Pinegrove (band)

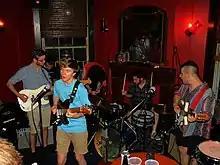
Pinegrove performing in New Orleans in 2014.

Pinegrove was formed in Montclair, a township in New Jersey, in 2010. Singer-songwriter Evan Stephens Hall and drummer Zack Levine met in childhood, during which their fathers played in a cover band together. The former two first began playing music together at seven years old, forming their first band, the Pug Fuglies, in the sixth grade. During the next grade, the duo began playing together in Dogwater, an experimental grunge band, which they focused on throughout high school. Hall went on to attend Kenyon College in Gambier, Ohio; the name of Pinegrove refers to the Brown Family Environmental Center, a nature reserve located in the Kokosing River valley. Hall frequented the land for introspection. One spot contained a region of pine trees, referred to as the "pinegrove" by students, that Hall felt was particularly important; its grid was visually geometrical, a concept often explored by Hall, as well as repetitious, which Hall related back to music.